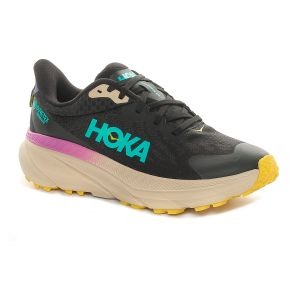
Hoka Scarpa da Trail Running Uomo  Challenger 7 Gtx Nero   Sconto 12%
Prezzo: 150,00 €